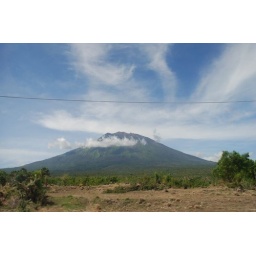
Mount Agung.. the highest mountain in Bali standing at 10,000 over ft